Manzano Mountains

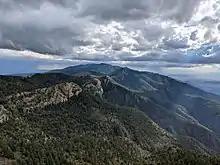
Looking South, from near Capilla Peak, along the Manzano Mountains

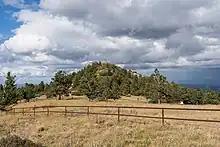
Capilla Peak Lookout at an elevation of 9,368 ft

The Manzano Mountains are a small mountain range in the central part of the U.S. state of New Mexico. They are oriented north–south and are 30 miles long. The center of the range lies due east of the town of Belen. The name "Manzano" is Spanish for "apple tree"; the mountains were named for apple orchards planted at the nearby town of Manzano.